Second Battle of Sirte

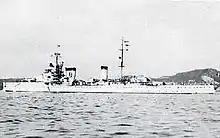

At 14:30 the next day, the British were faced by a pair of heavy cruisers and escorting destroyers. Admiral Vian immediately implemented his plan; the cargo ships and escorts turned away to the south while the light cruisers and remaining destroyers laid smoke and charged the Italians. After an exchange of fire, the two Italian heavy cruisers backed off in an attempt to lure the British toward the incoming main Italian squadron, and at 16:37 they returned to attack with the battleship , a light cruiser and their screening destroyers. The battle raged for two and a half hours, with the British ships leaving the safety of their huge smoke screen to fire a few volleys and then returning to it when the Italian salvos got too close.